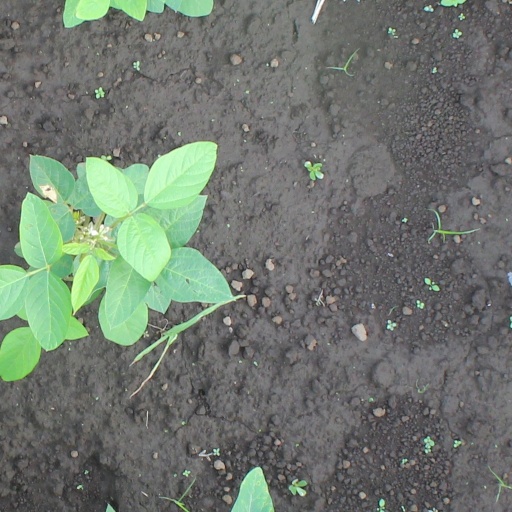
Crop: soybean